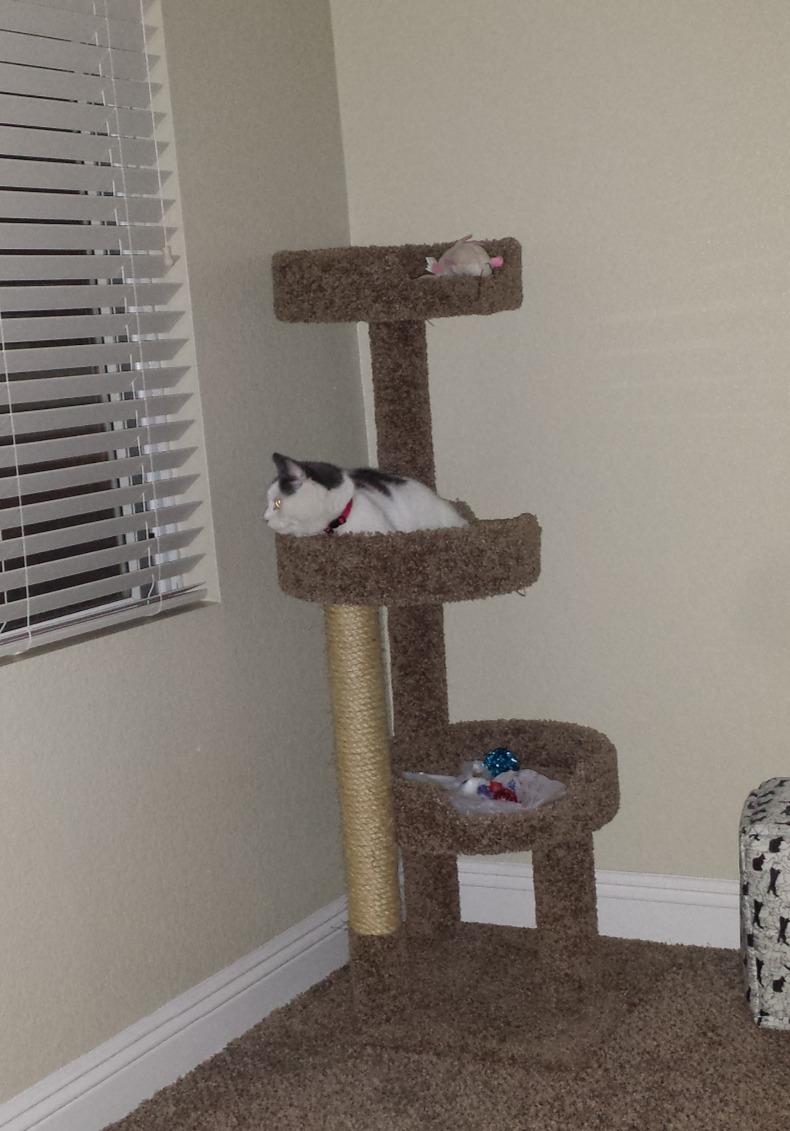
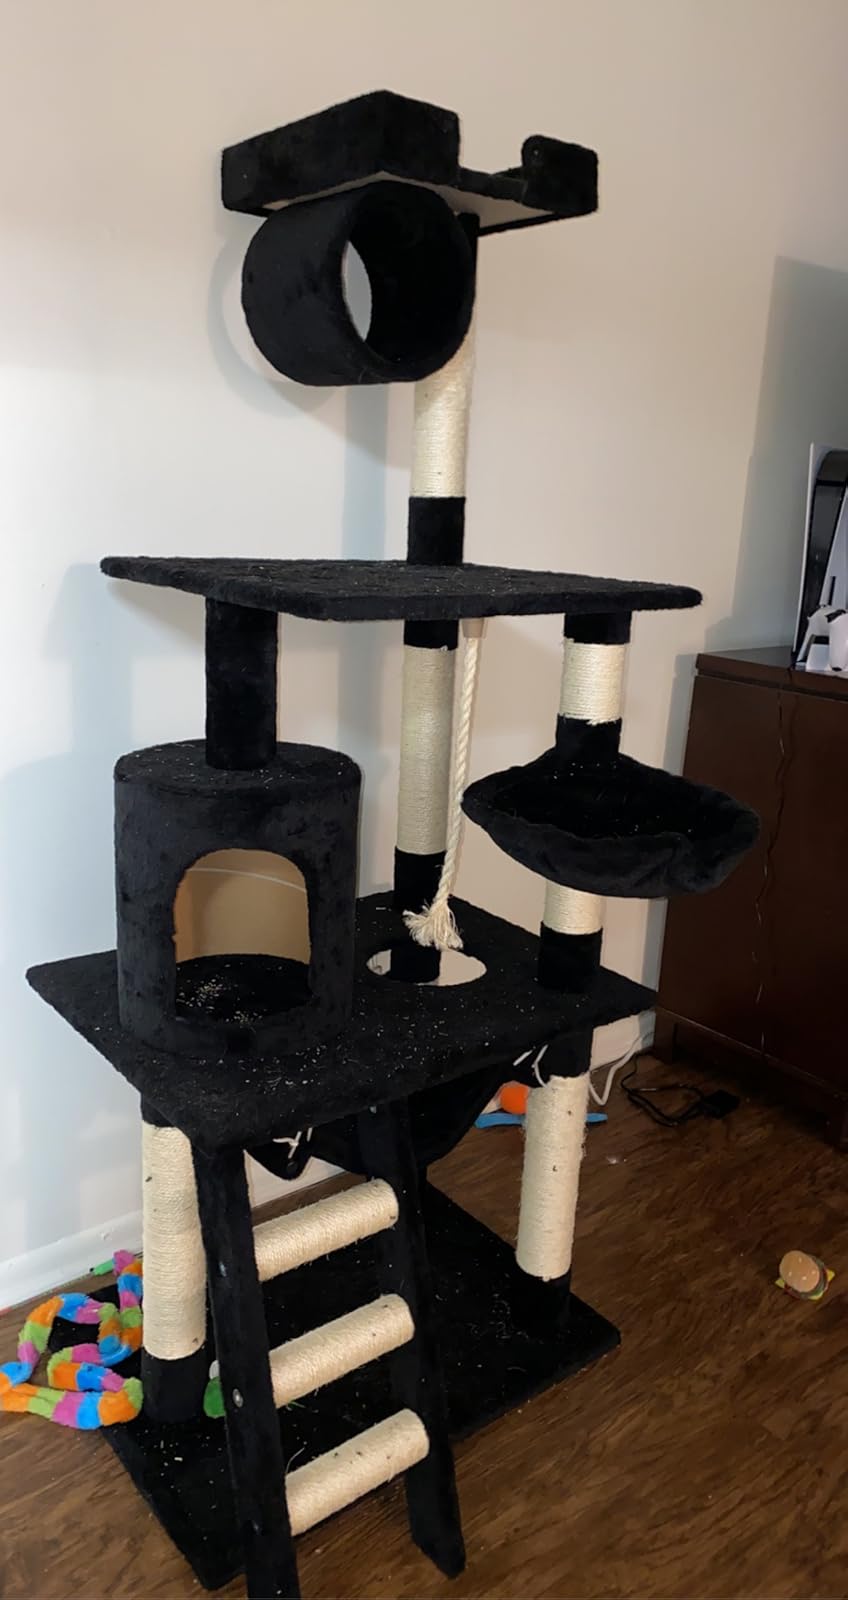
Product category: items_cat tree
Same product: no